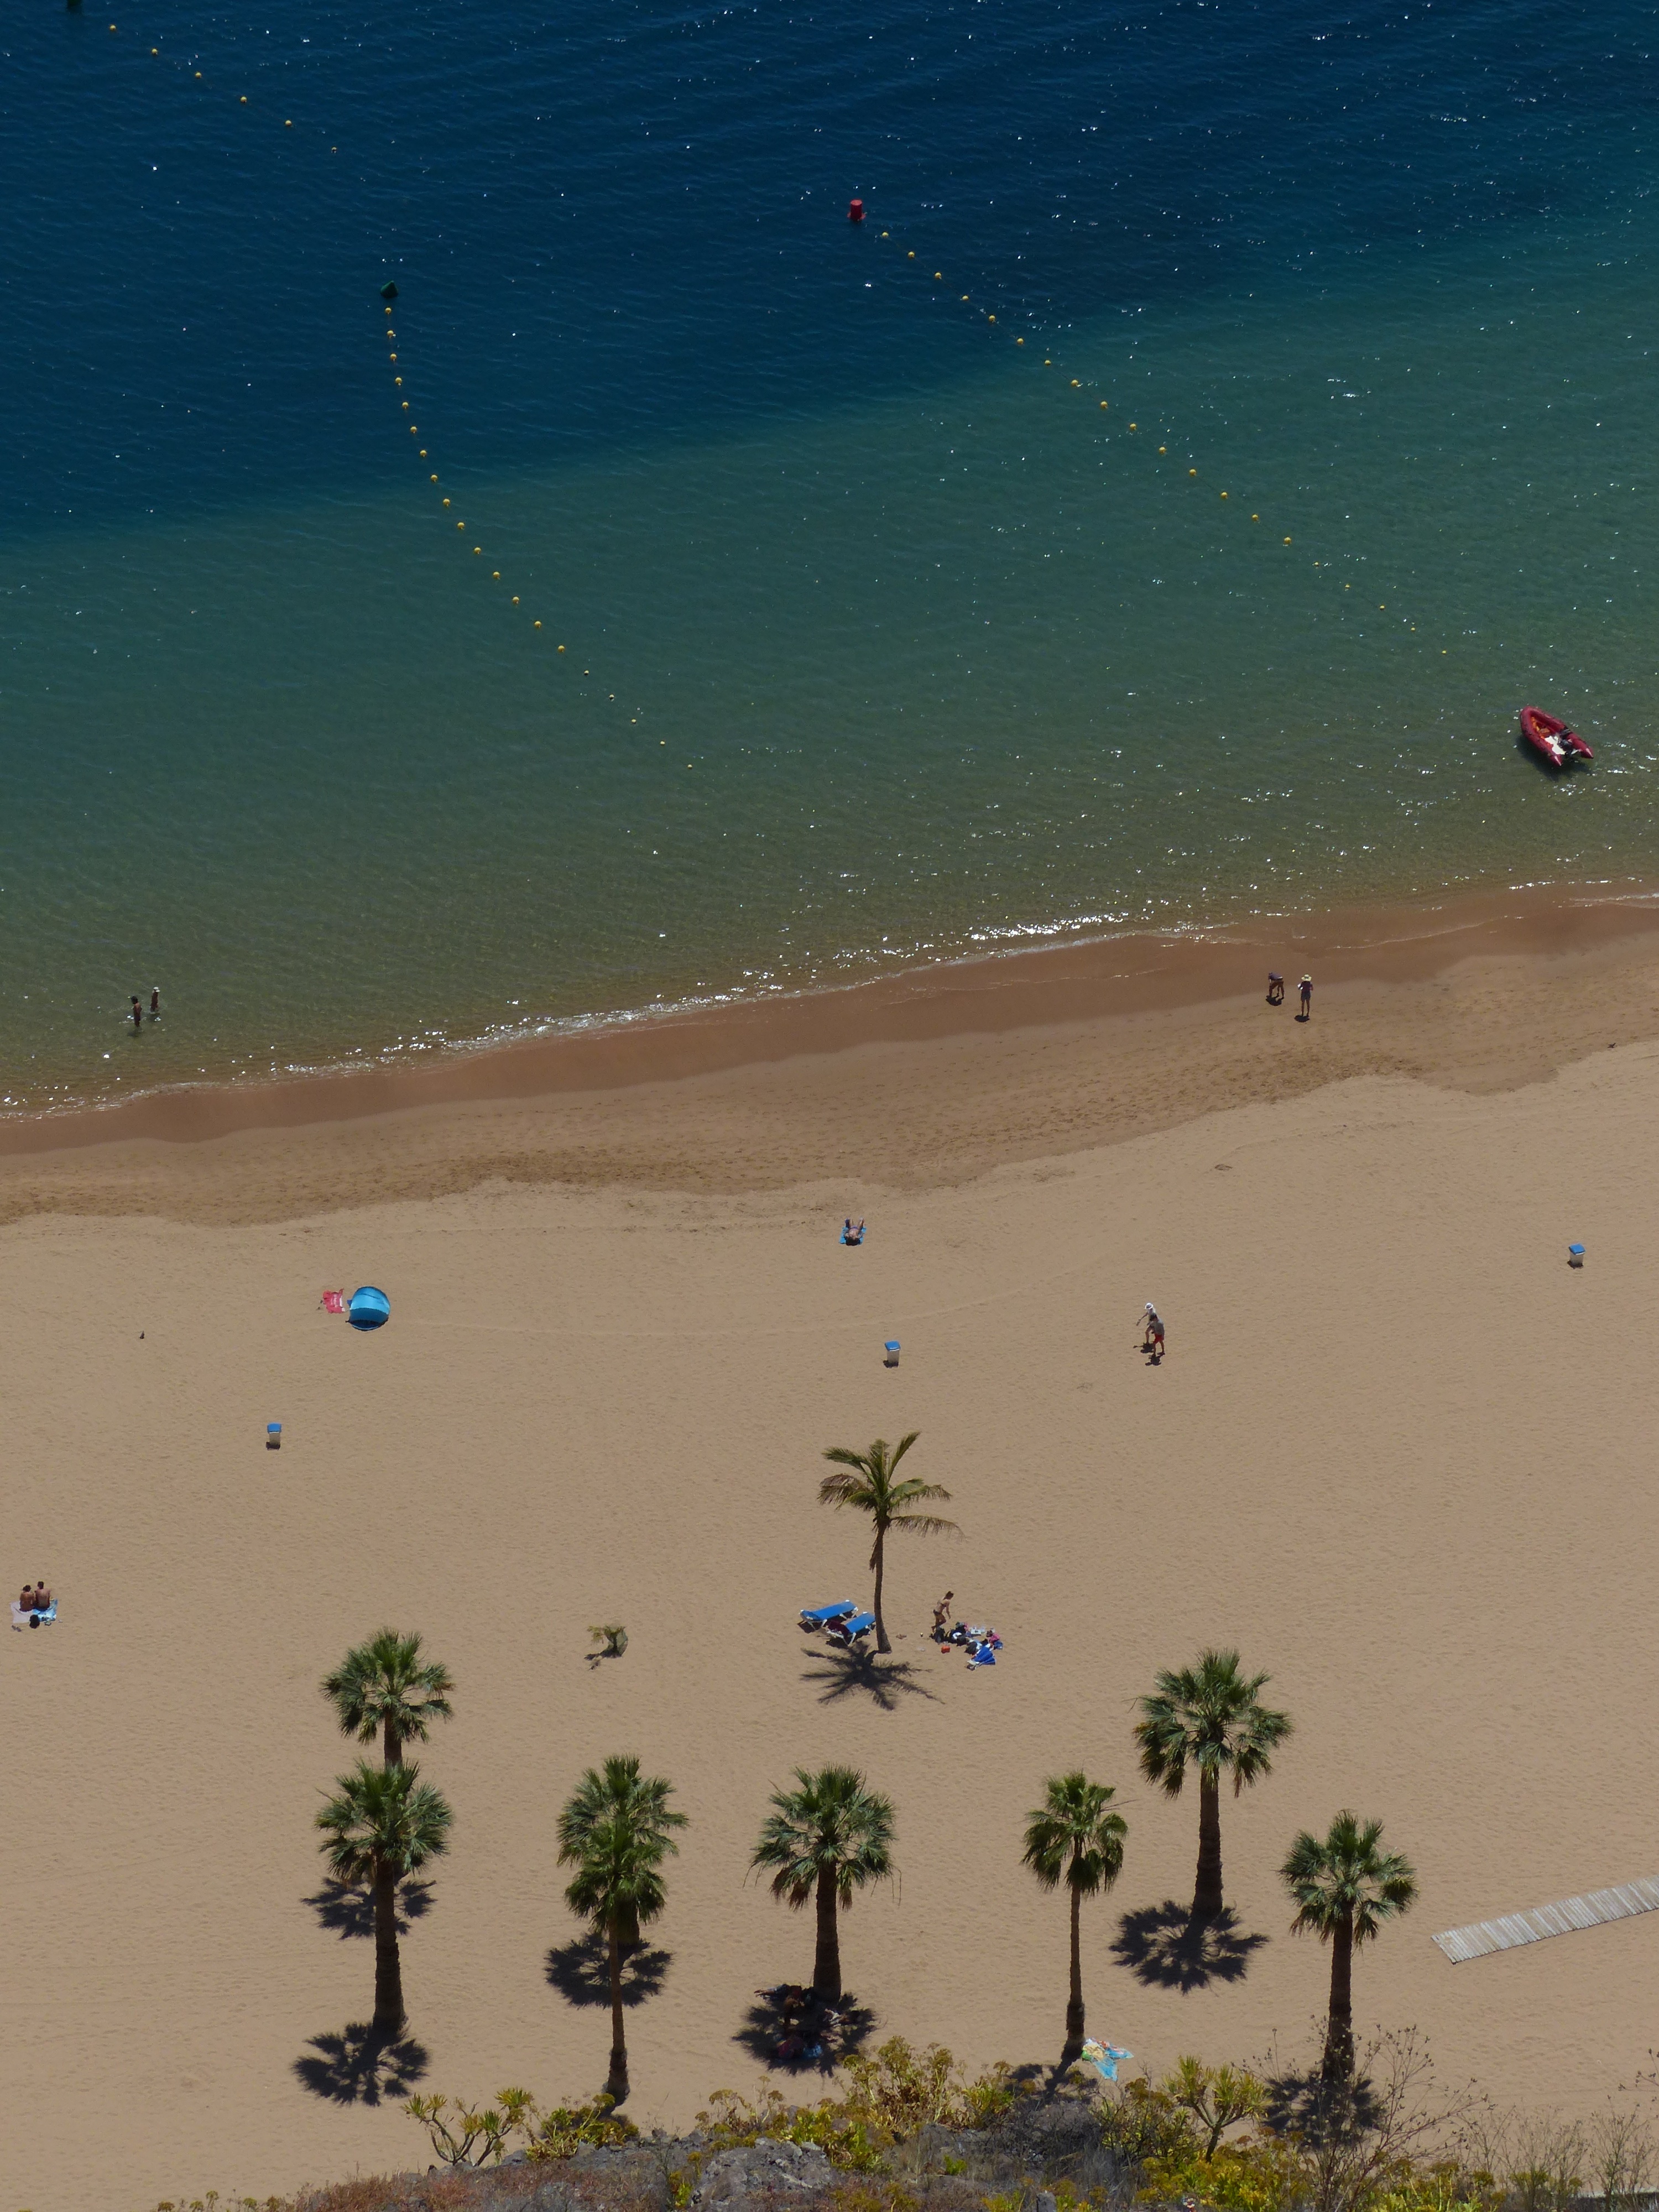
beach, sea, coast, sand, ocean, shore, holiday, bay, body of water, tenerife, palm trees, recovery, sand beach, natural environment, atmosphere of earth, playa las teresitas